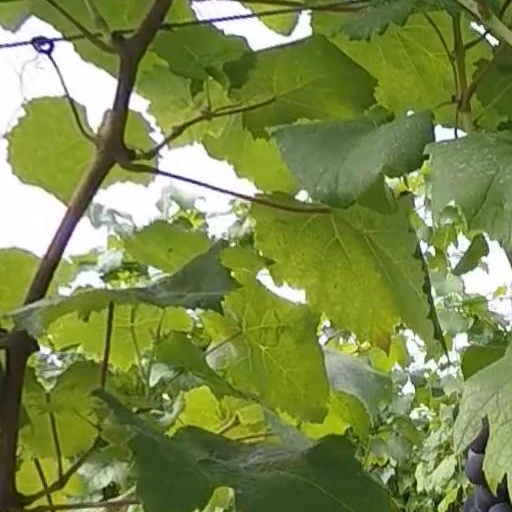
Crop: grape